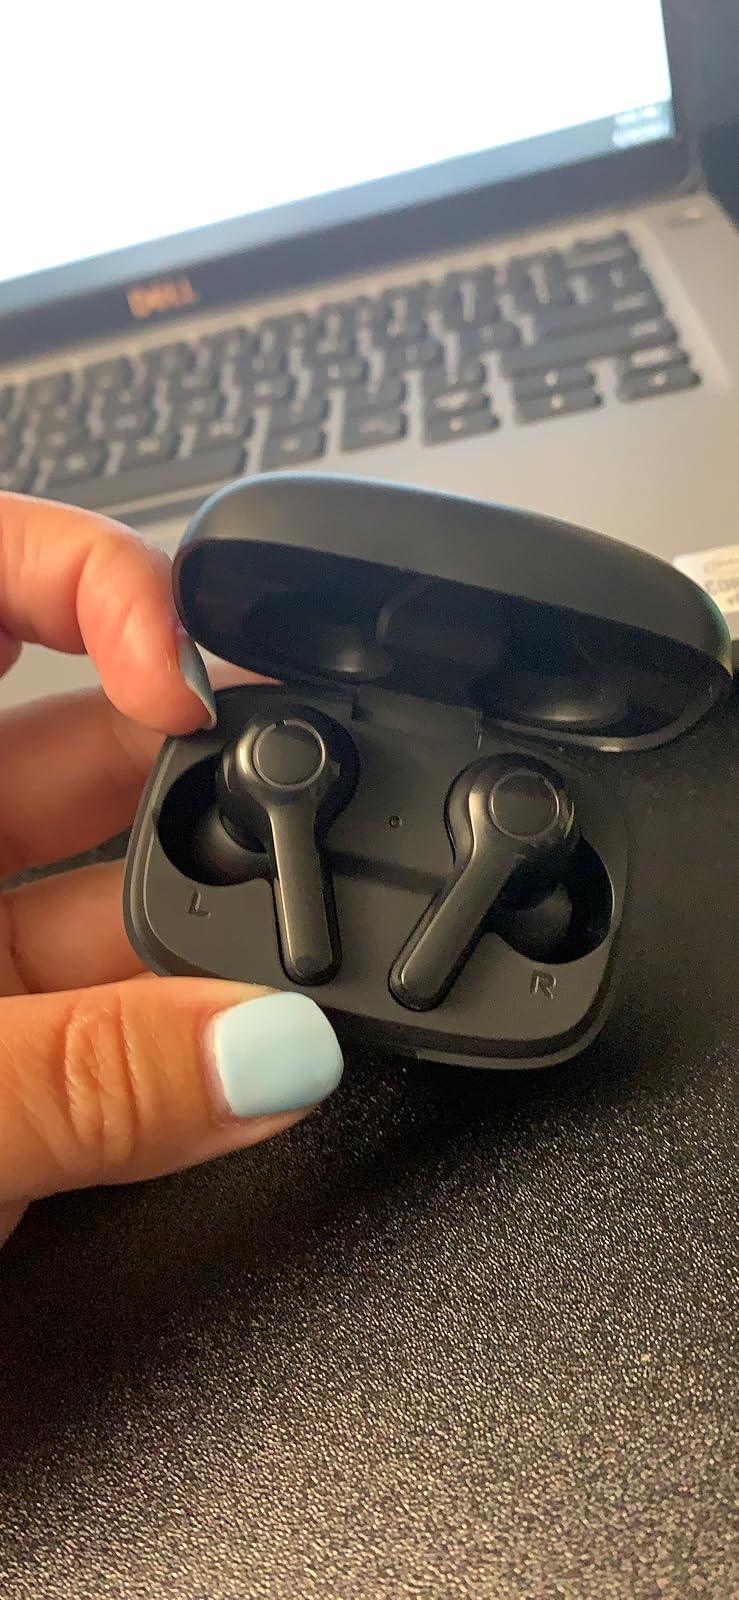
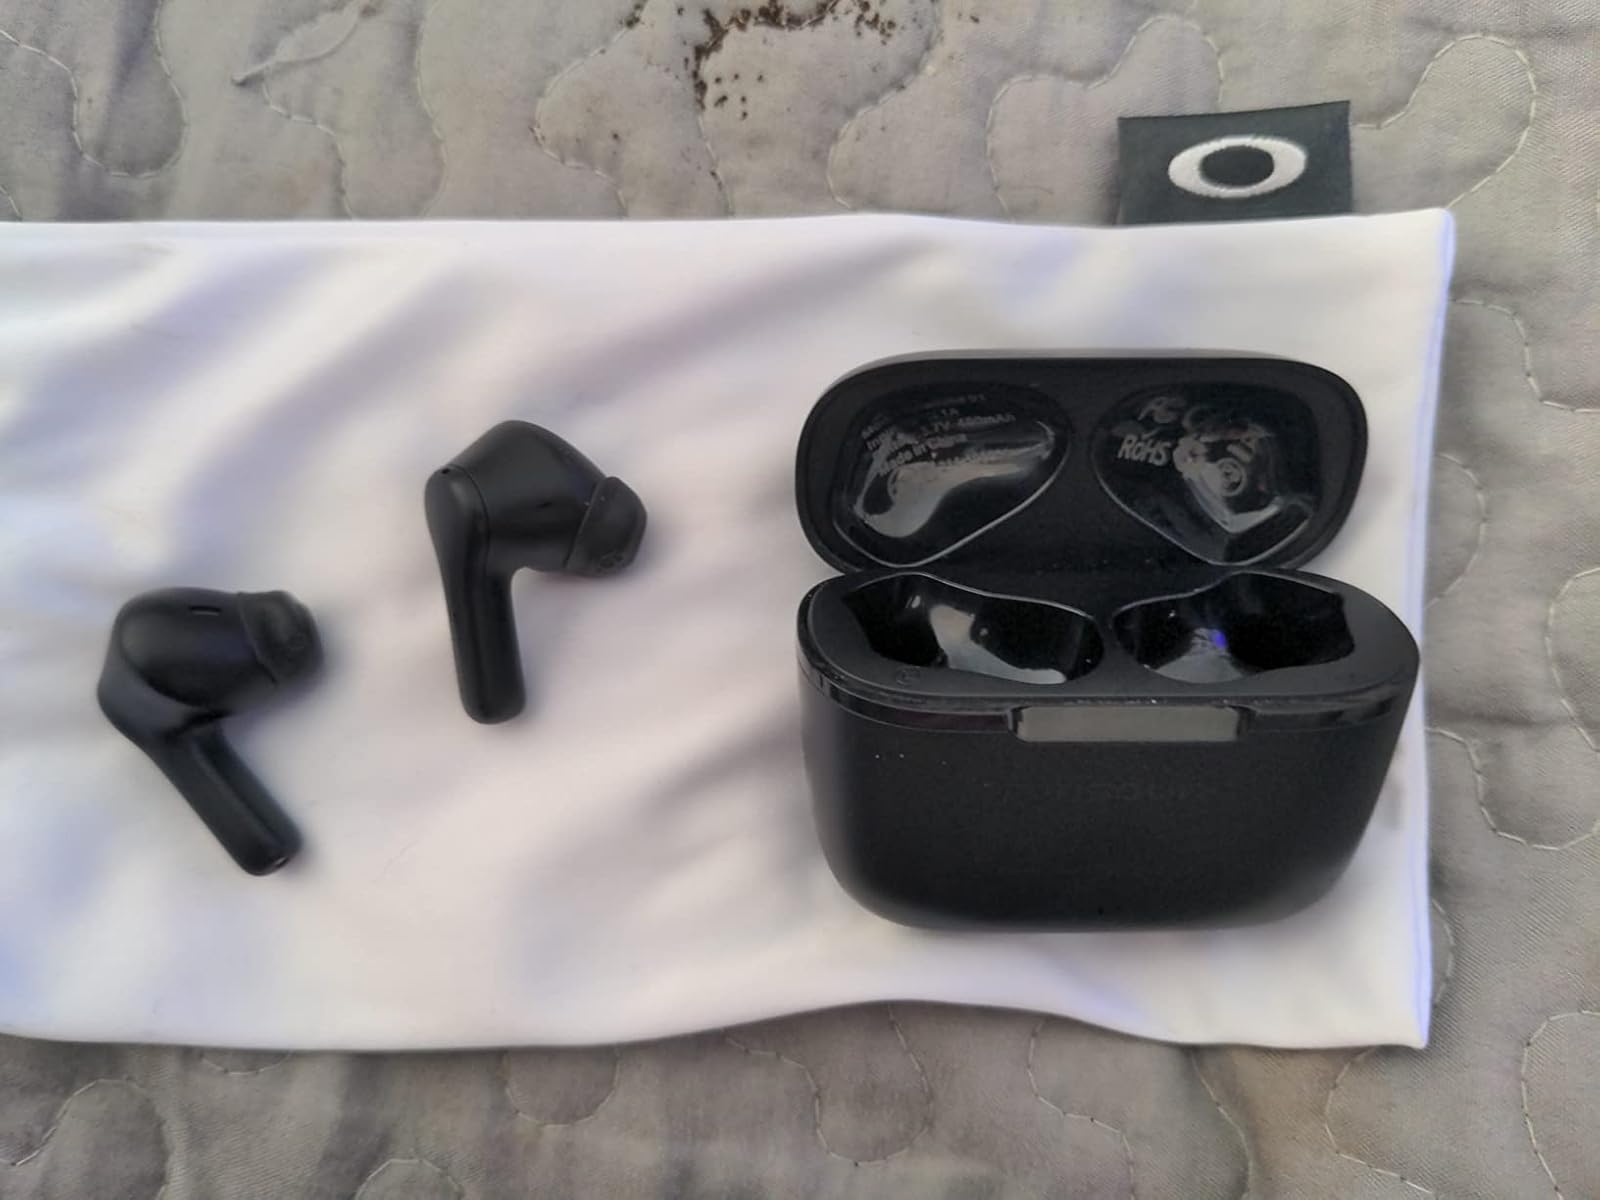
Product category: earbuds
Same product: no